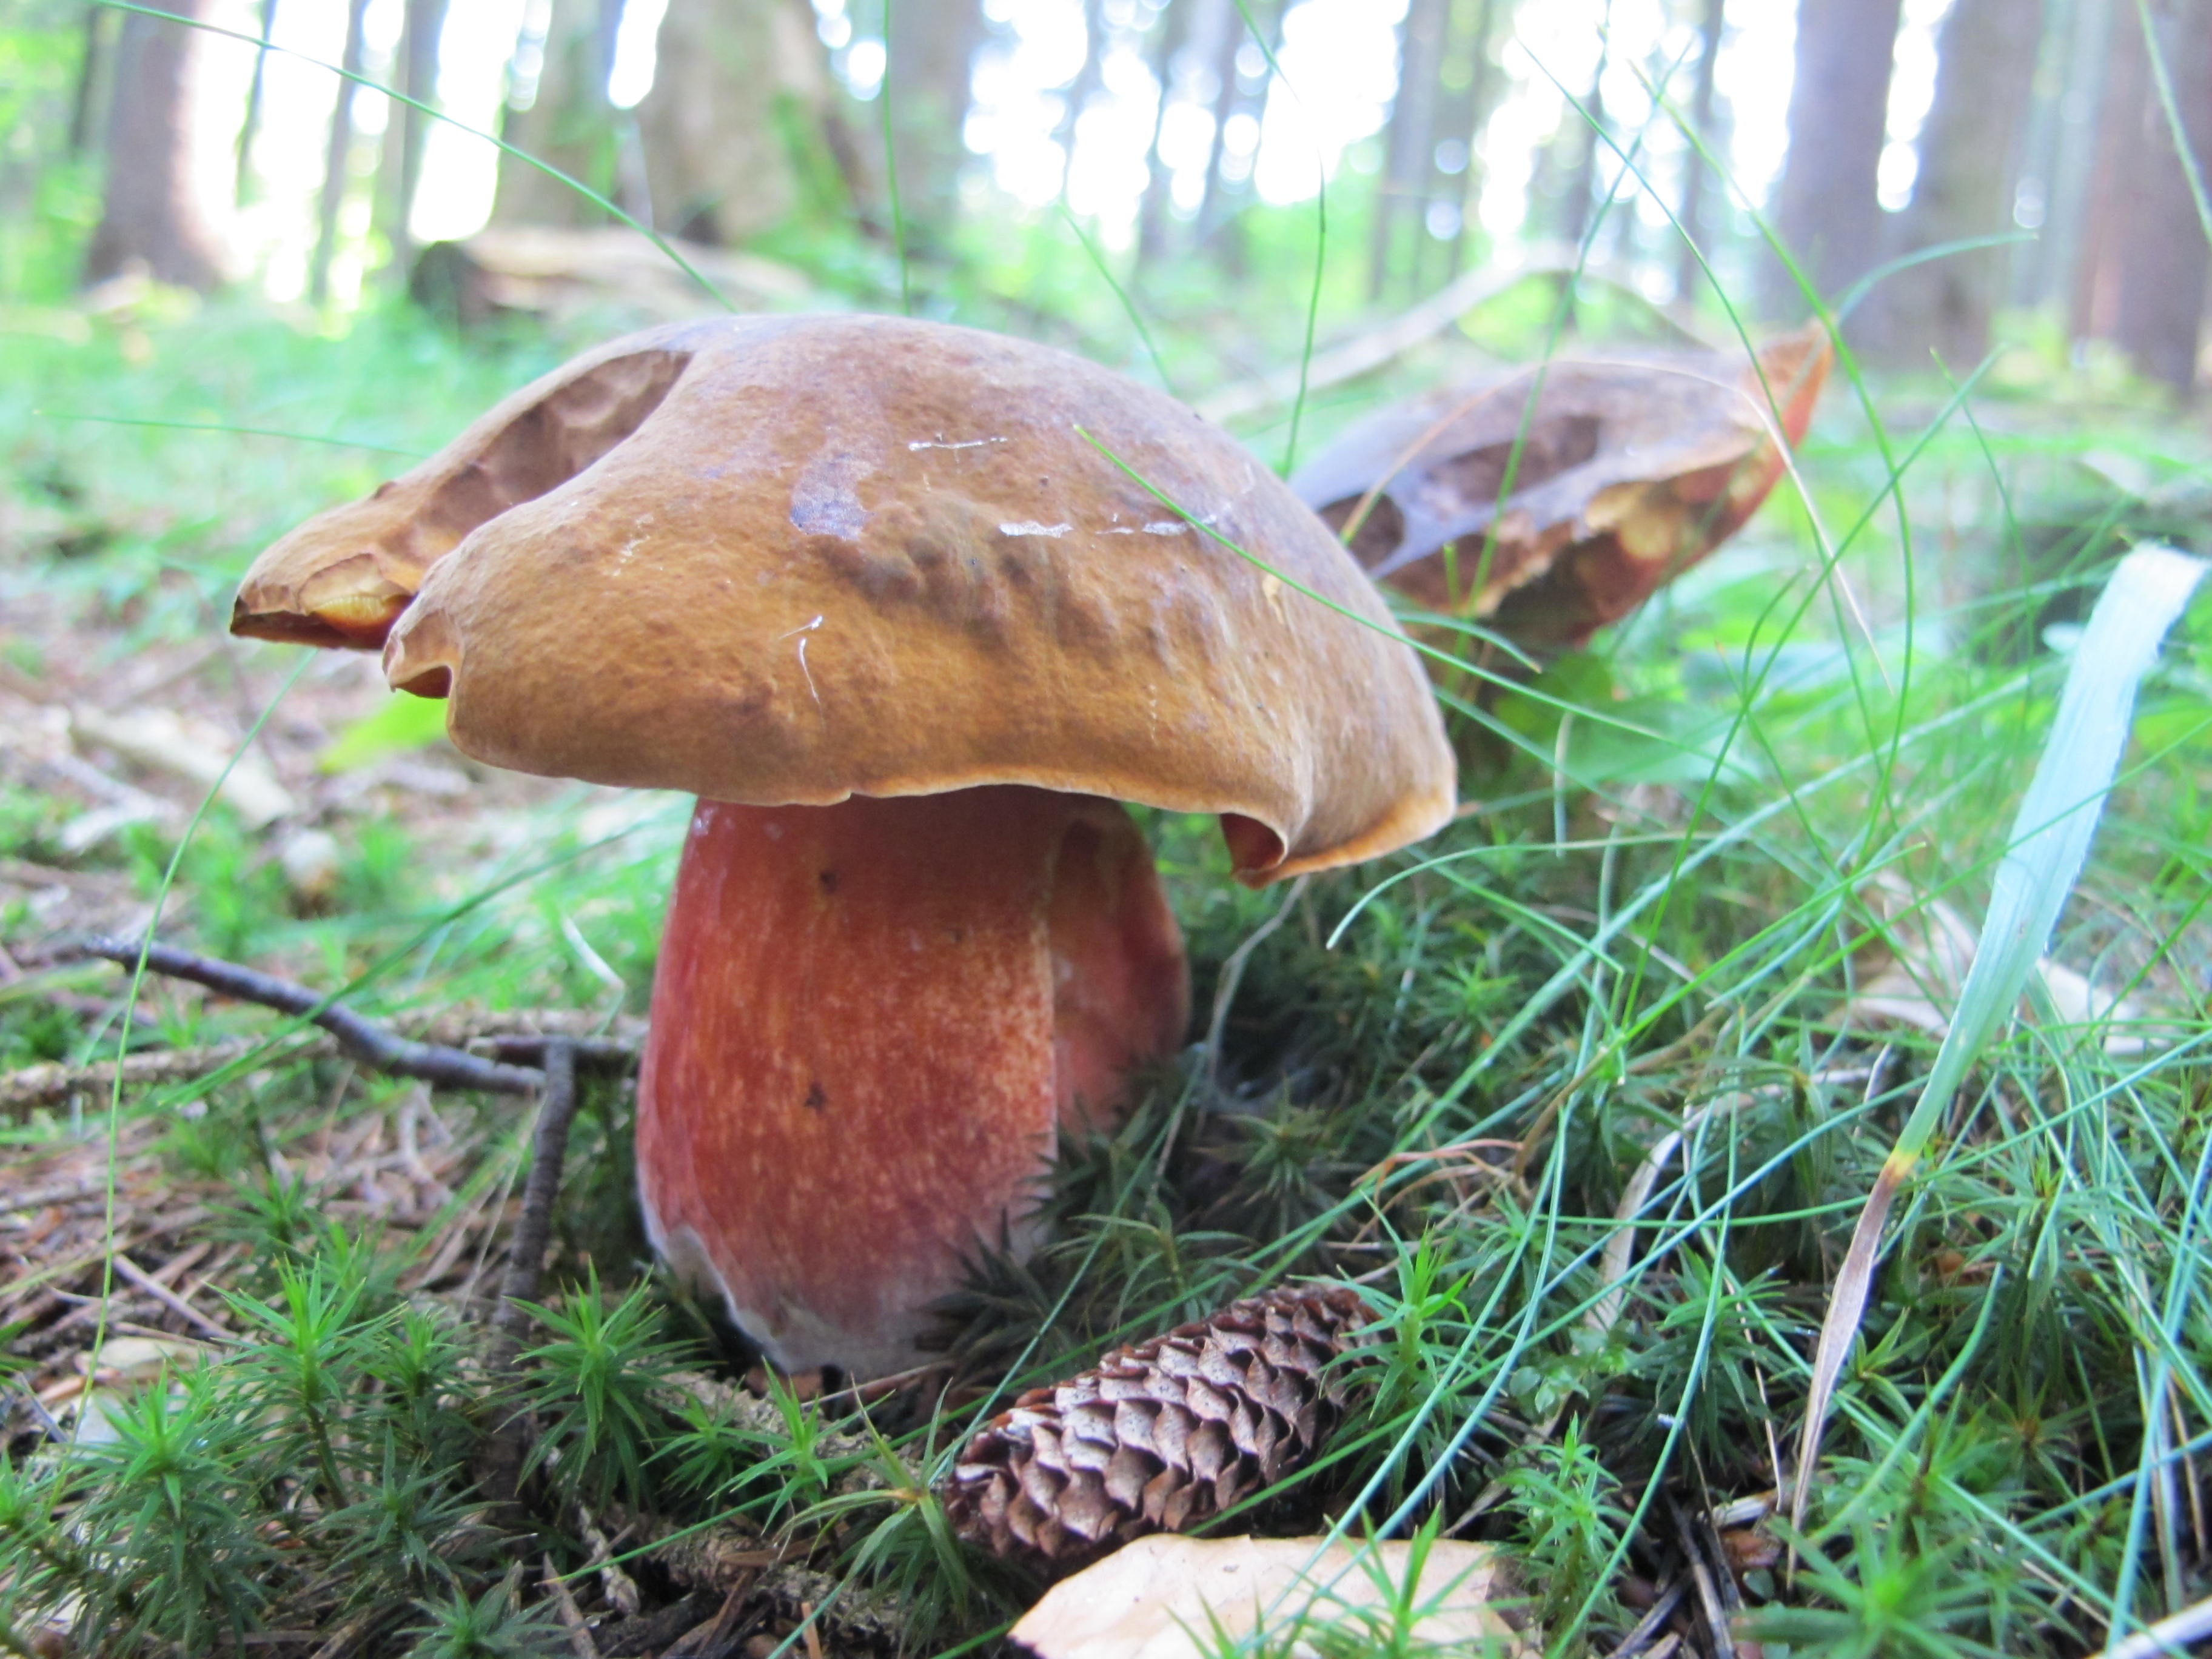
forest, mushroom, fauna, fungus, woodland, bolete, matsutake, oyster mushroom, edible mushroom, medicinal mushroom, agaricomycetes, agaricaceae, penny bun, pleurotus eryngii, boletus luridiformis